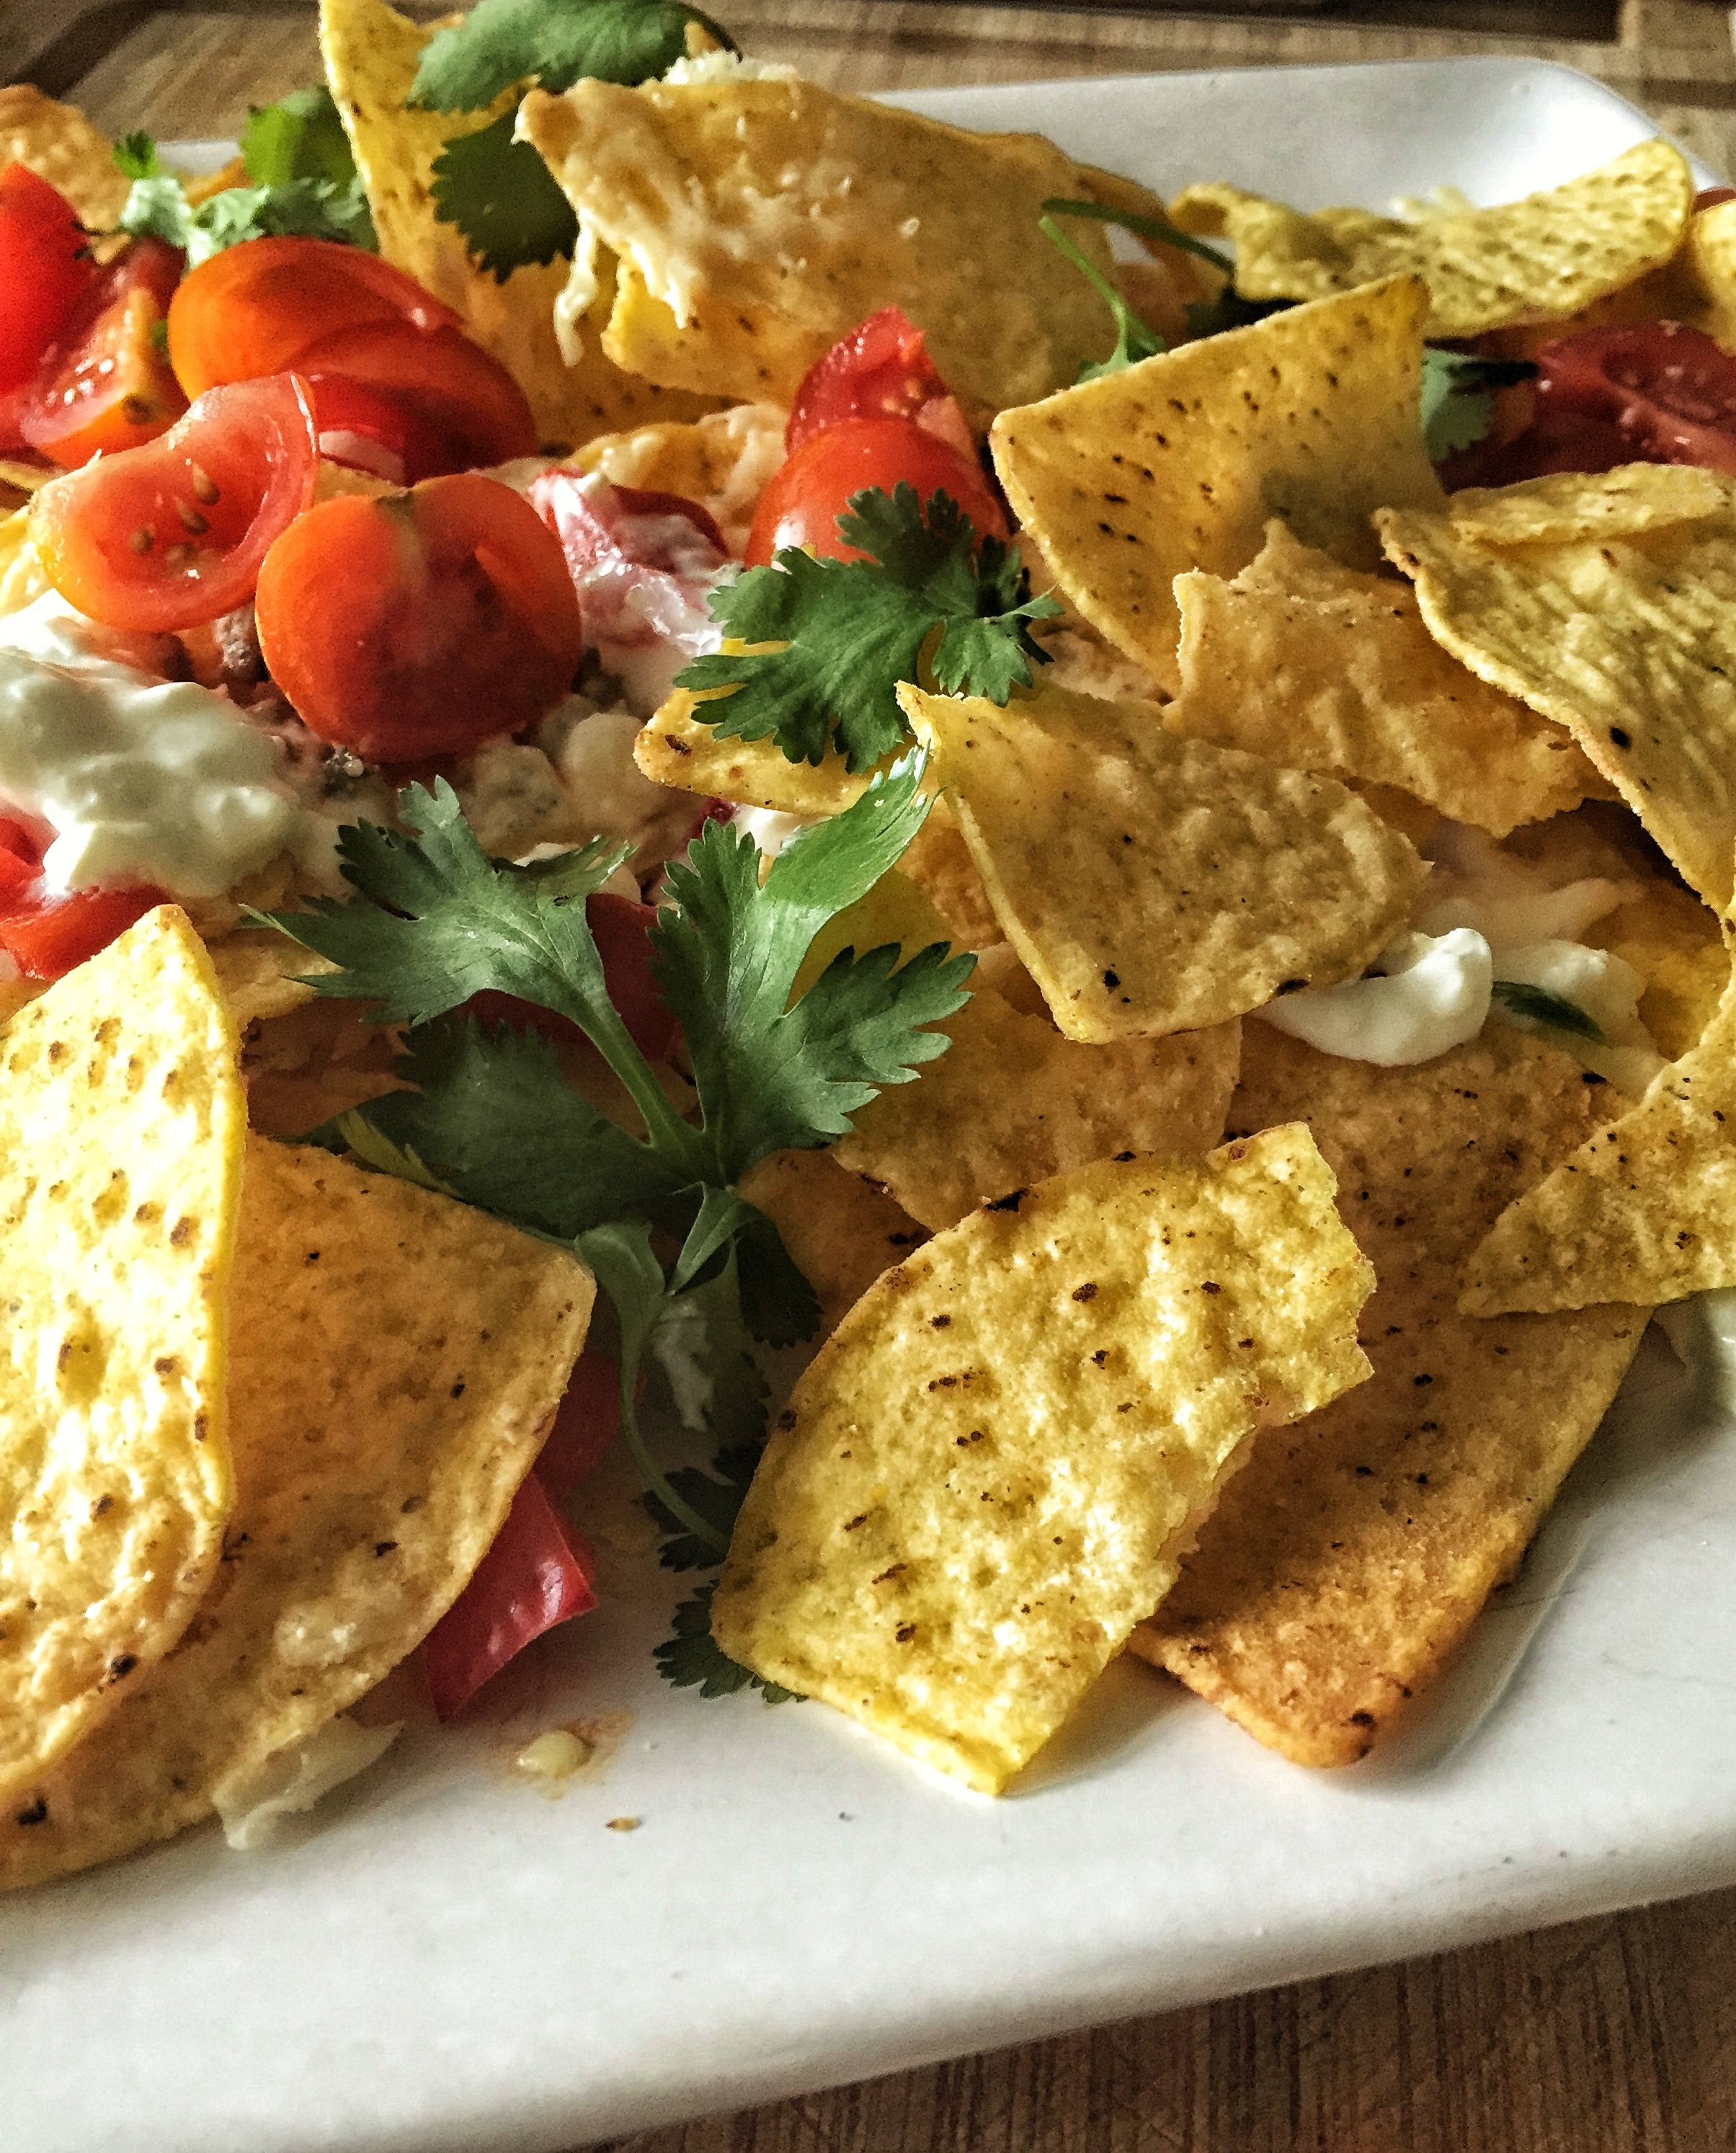
dish, meal, food, produce, breakfast, cuisine, bread, vegetarian food, baked goods, junk food, guacamole, nachos, gluten free, quesadilla, flatbread, tortilla chip